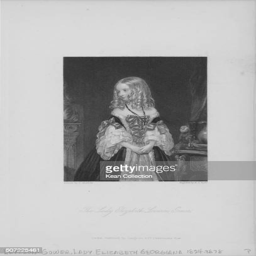
engraved portrait of noble person engraved by person from the original by person